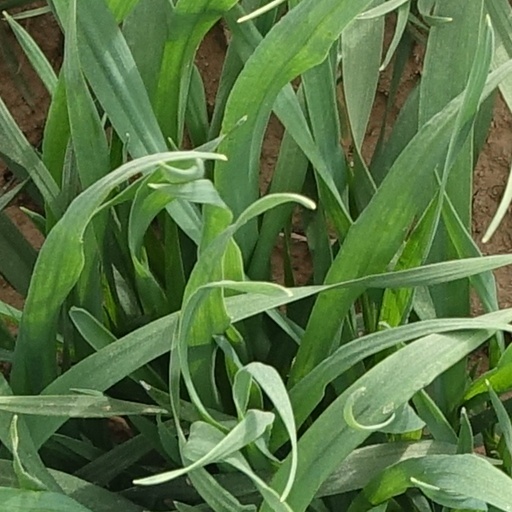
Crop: wheat